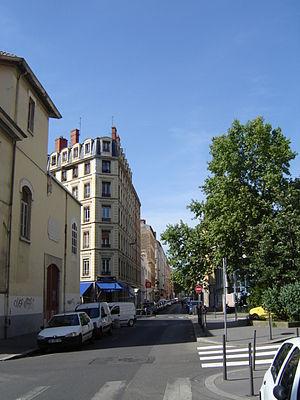
La rue Vendôme est une rue située dans les 6ᵉ et 3ᵉ arrondissements de Lyon.